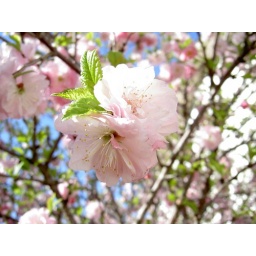
A shot of the neighbour's apple tree in springtime